Ashina tribe

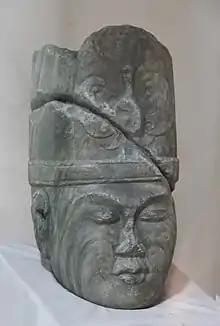
Bust of Kul Tigin (684–731), an Ashina Prince.

Peter A. Boodberg reconstructs the Chinese transcription 's Middle Chinese pronunciation as *"’âṣinâ", which he derives from Turkic *"ašïn", further from Proto-Turkic root *"aš-" ("to cross a mountain"), referring to the origin legend wherein the wolf-descended Turks had to cross mountains. Boodberg additionally derives the Middle Chinese transcription *"’âṣitək" (whence standard Chinese "Āshǐdé") from this same root *"aš-", immediately through *"aşıd-".